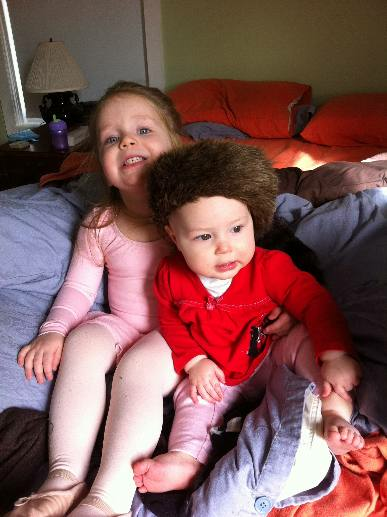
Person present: Yes